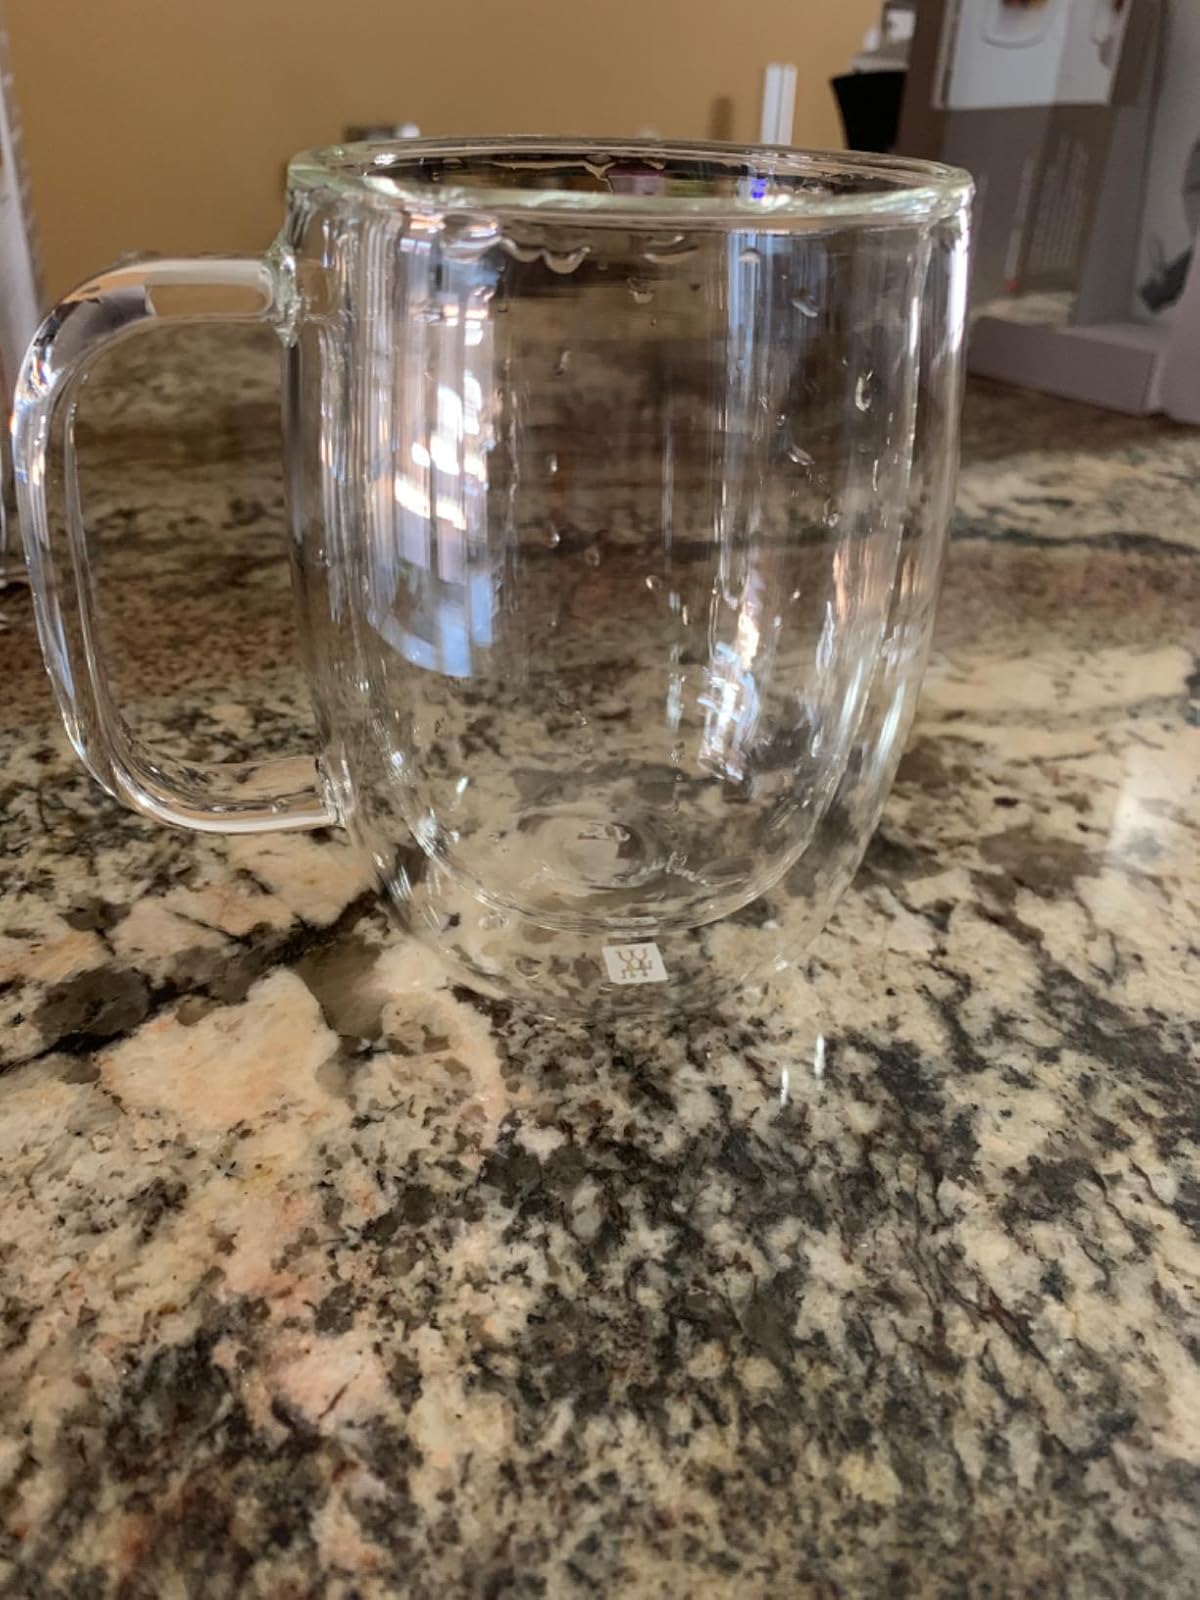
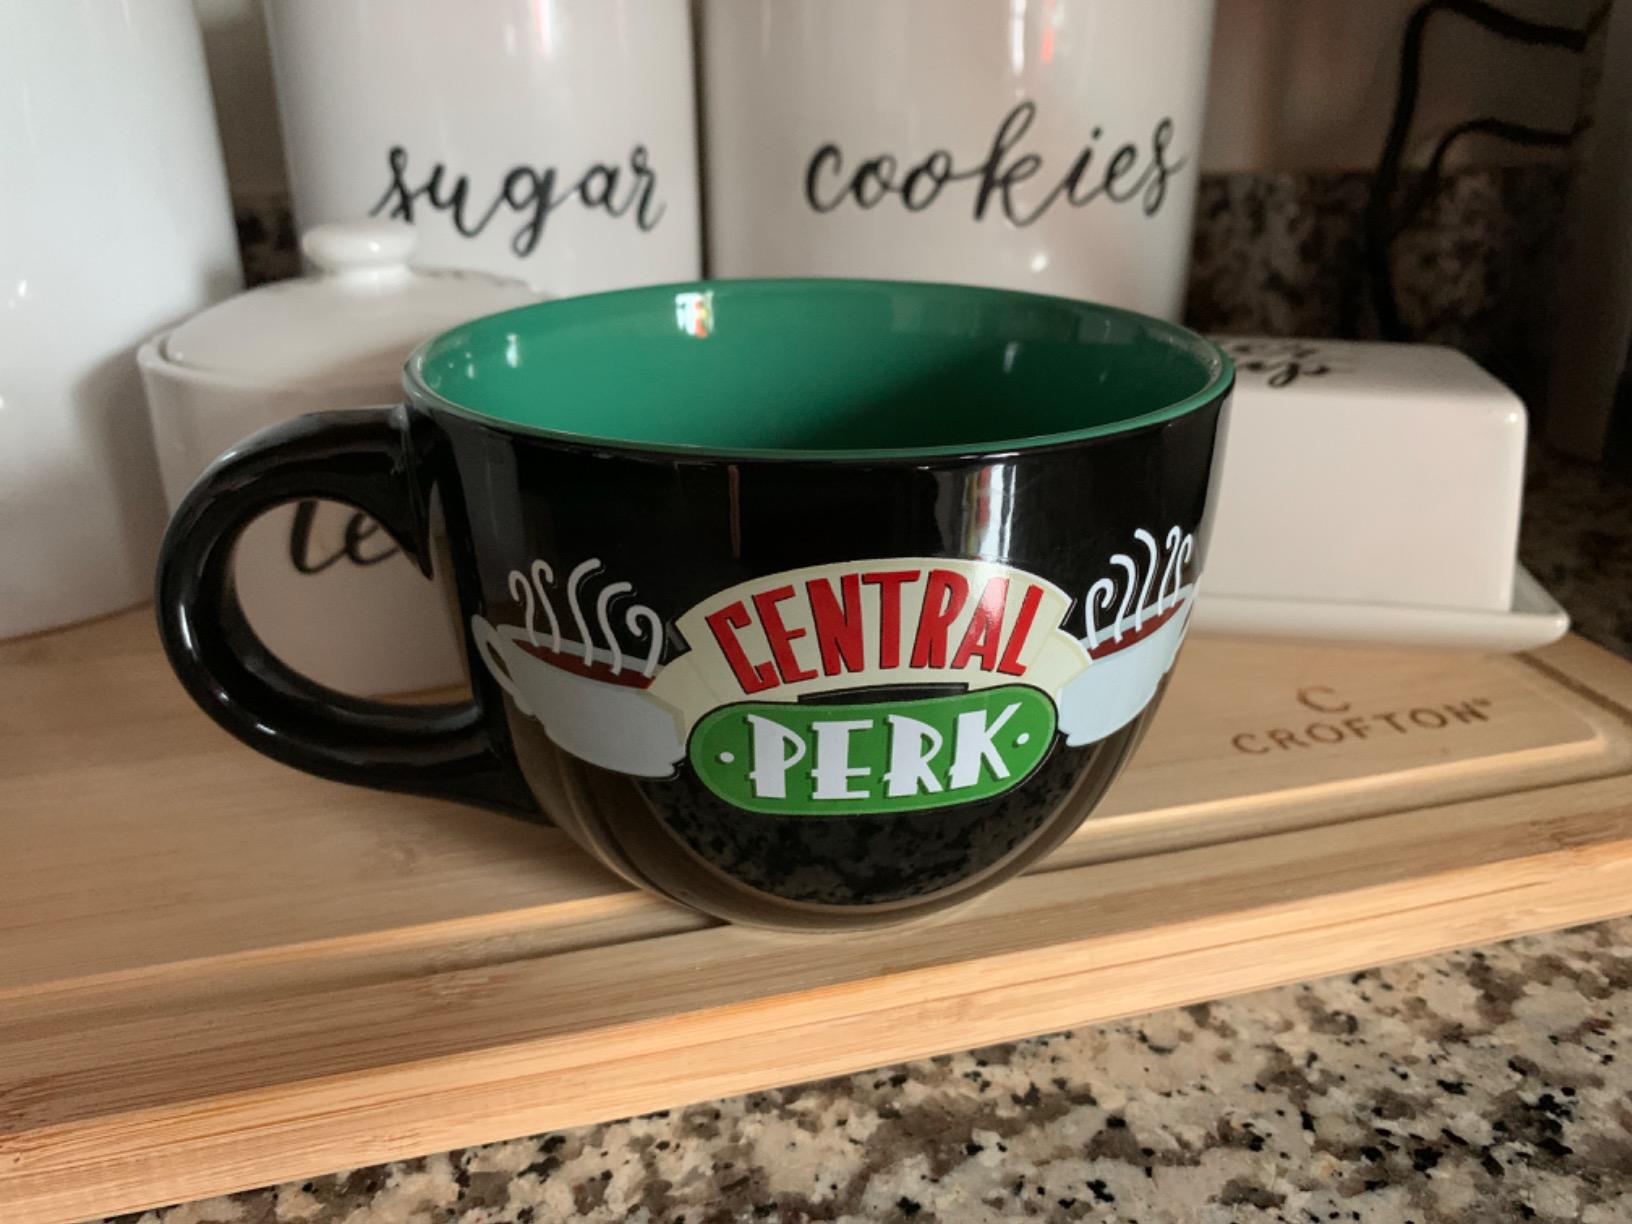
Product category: items_mug
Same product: no